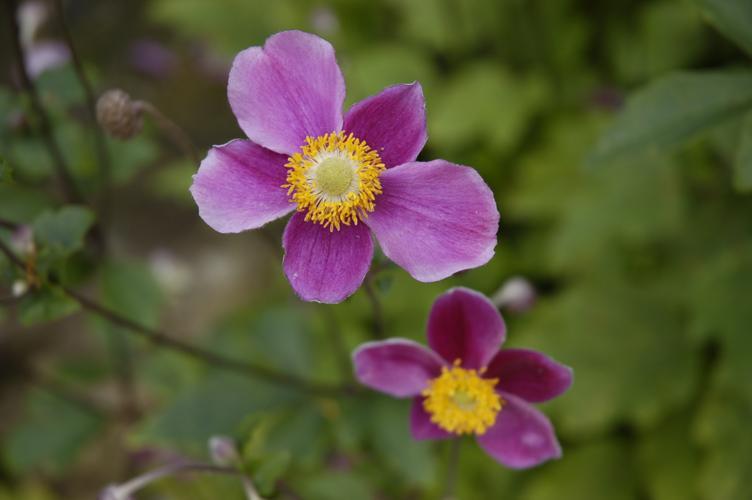
Label: japanese anemone